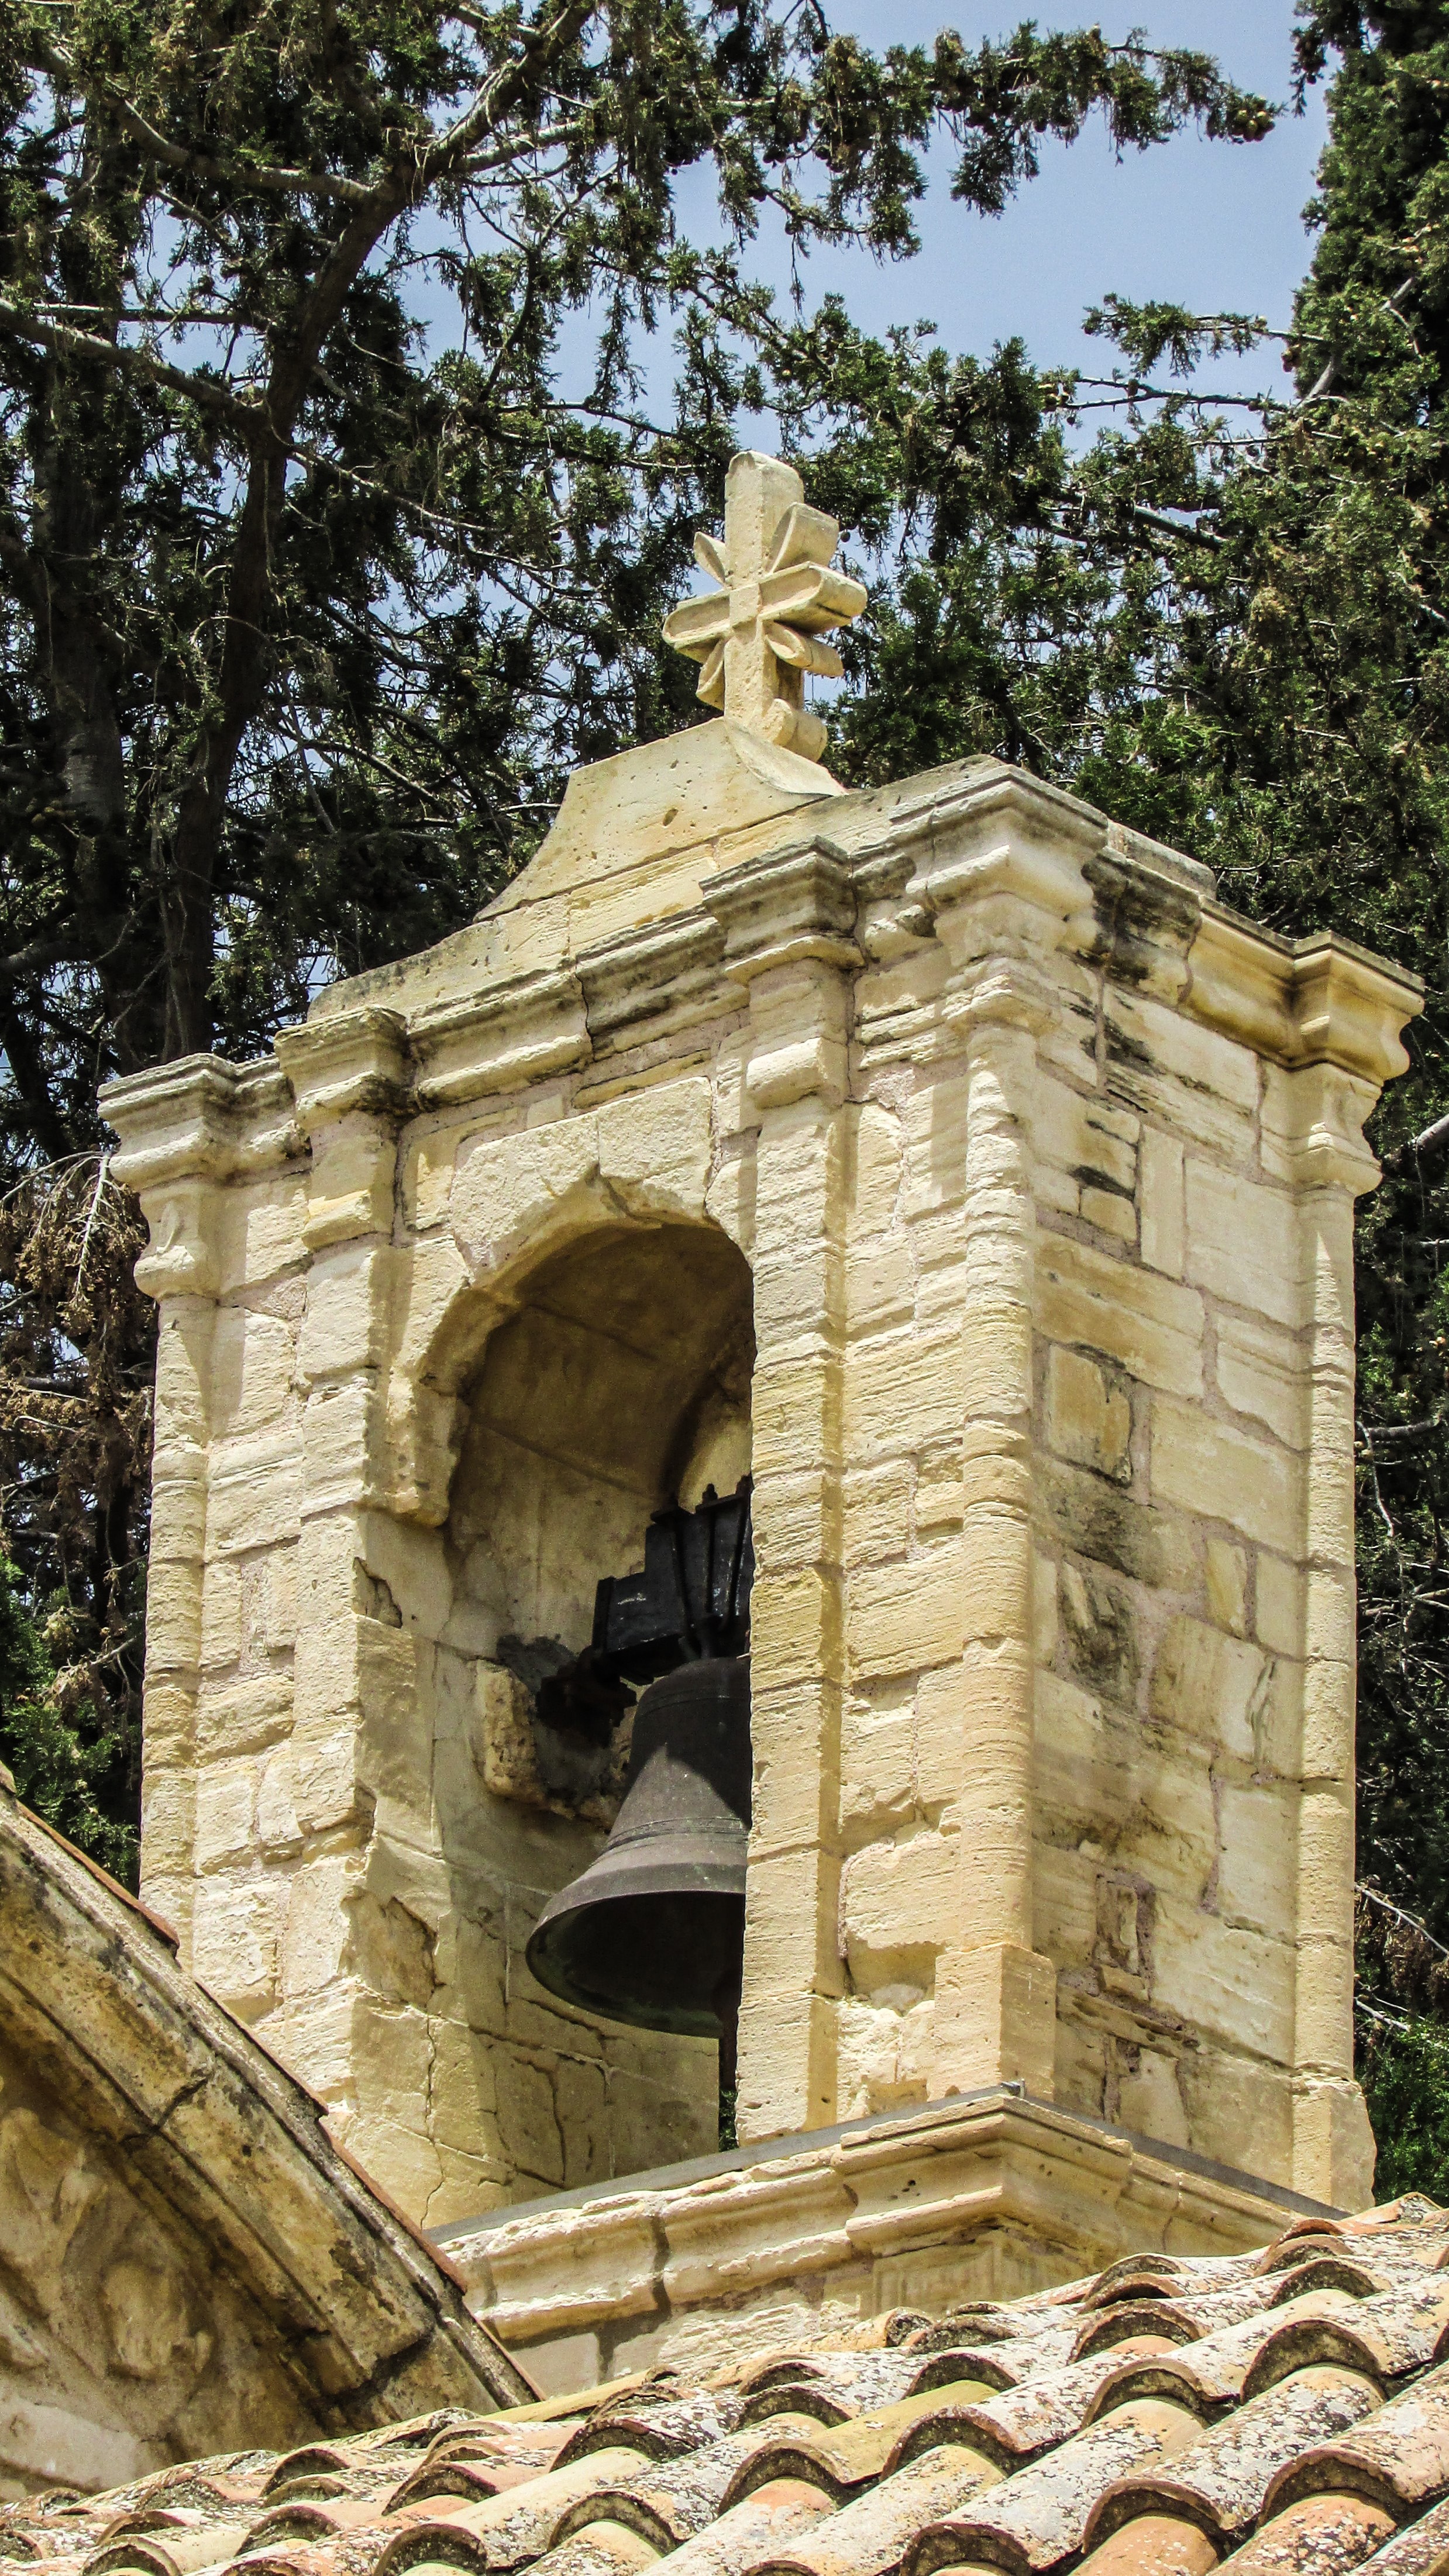
rock, architecture, old, religion, church, chapel, temple, ruins, history, orthodox, cyprus, stone built, tersefanou, ancient history